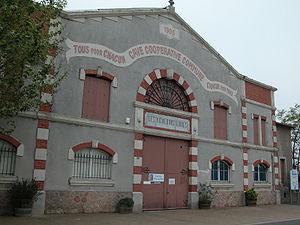
Maraussan (Hérault) - la cave cooperative vinicole.
Une cave coopérative de vinification, aussi appelée coopérative vinicole, est un groupement de vignerons. Elle produit et vend du vin issu des raisins de ses adhérents. Elle effectue en commun les opérations de vinification, de stockage, de vente et, pour beaucoup d’entre elles, de conditionnement.
Les Vignerons libres est la première cave coopérative viticole de France située à Maraussan.
Cet article recense une partie des monuments historiques de l'Hérault, en France.
La révolte des vignerons du Languedoc en 1907 désigne un vaste mouvement de manifestations survenu en 1907, dans le Languedoc et en pays catalan, réprimé par le cabinet Clemenceau. Fruit d'une grave crise viticole survenue au début du XXᵉ siècle, ce mouvement, aussi appelé « révolte des gueux » du Midi, a été marqué par la fraternisation du 17ᵉ régiment d'infanterie de ligne avec les manifestants, à Béziers.